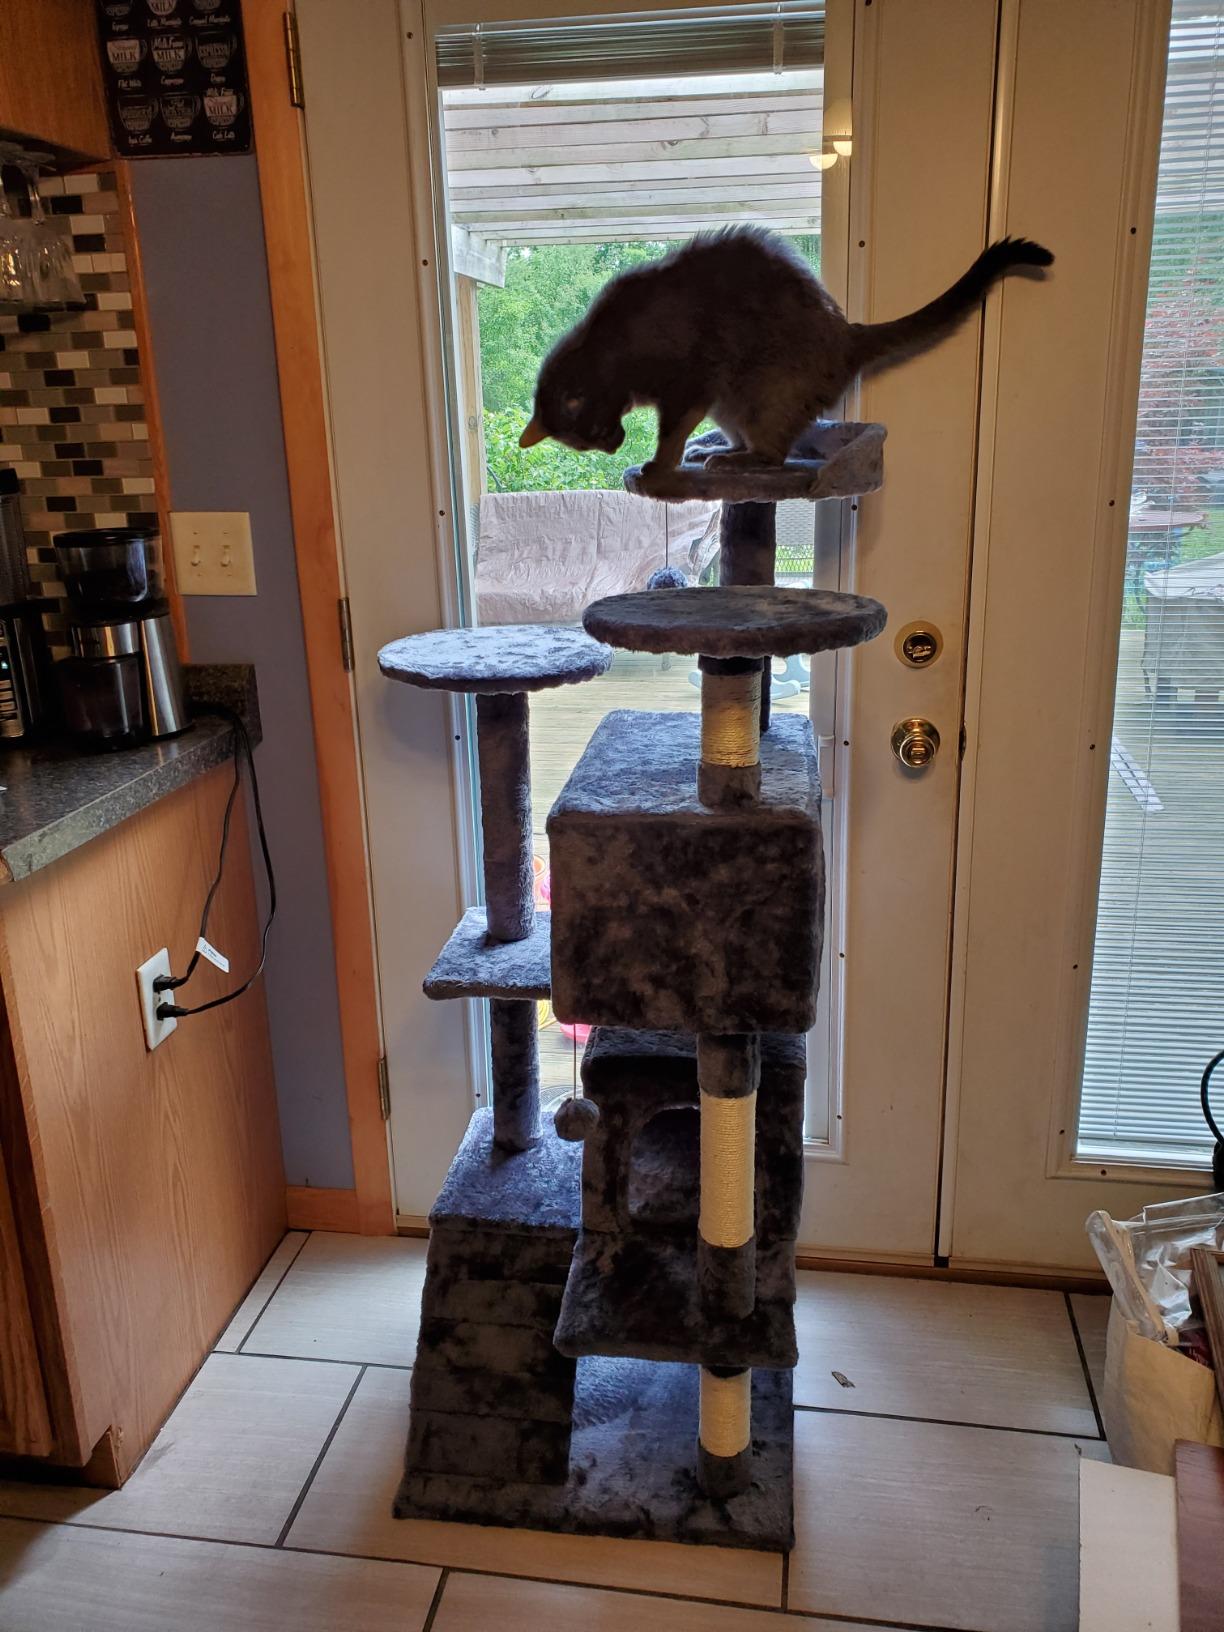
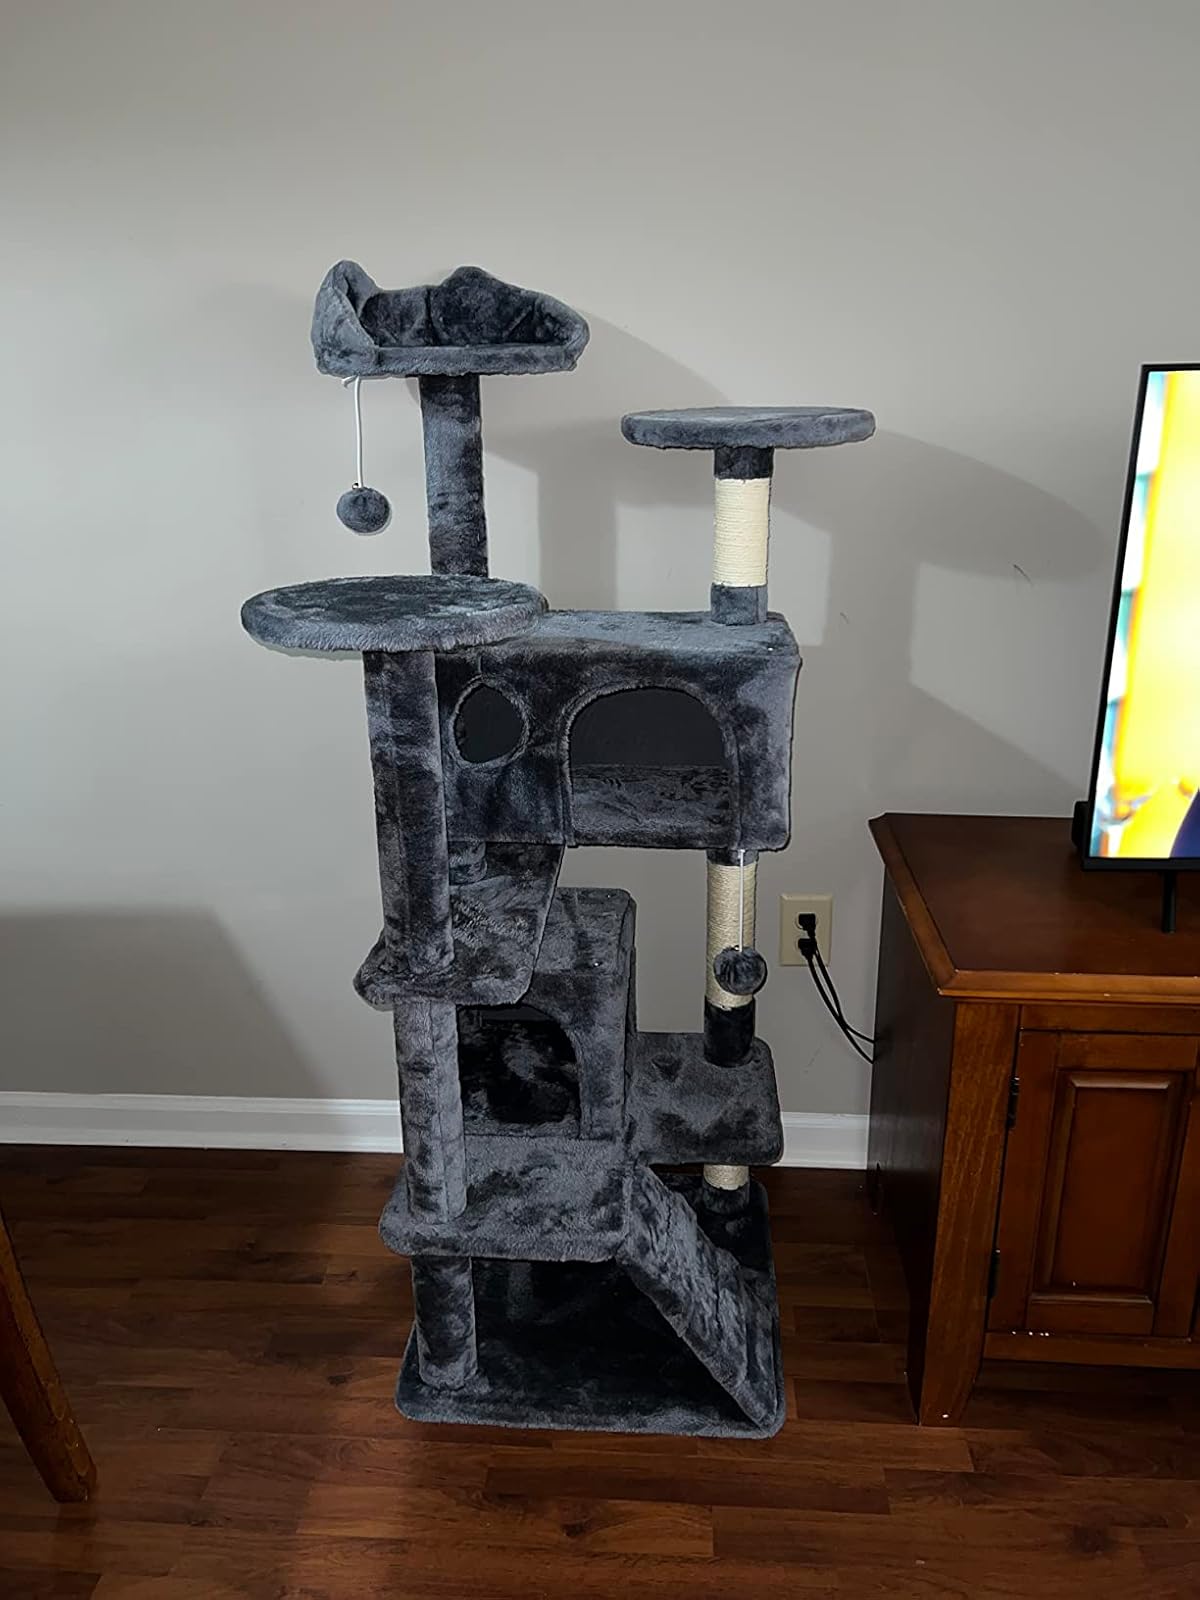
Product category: items_cat tree
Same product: yes